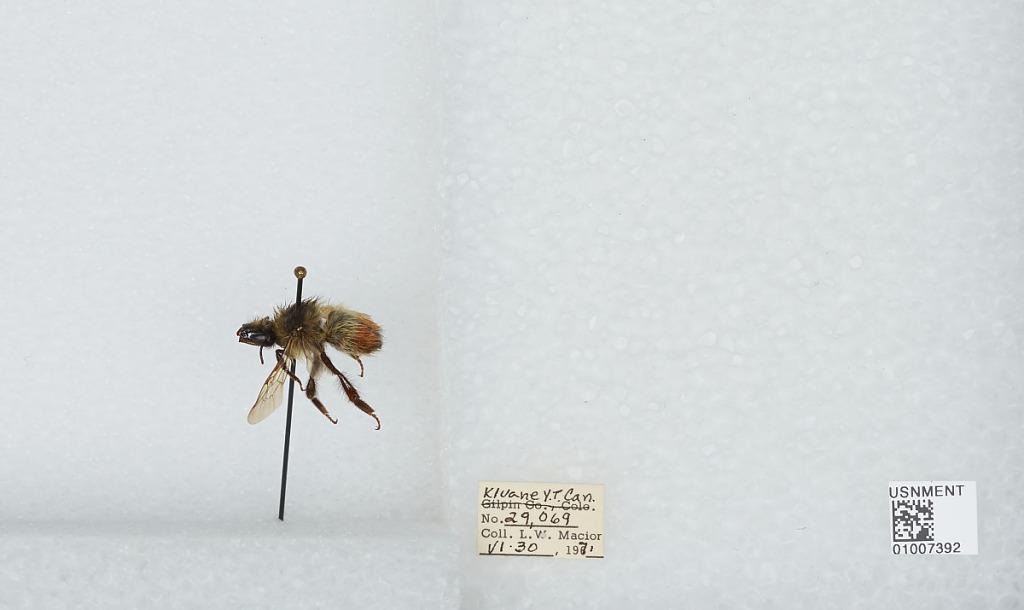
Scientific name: Bombus (Pyrobombus) flavifrons Cresson
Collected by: L. Macior
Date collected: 1971-6-30
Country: Canada
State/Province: Yukon Territory
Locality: Kluane
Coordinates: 60.75, -139.5